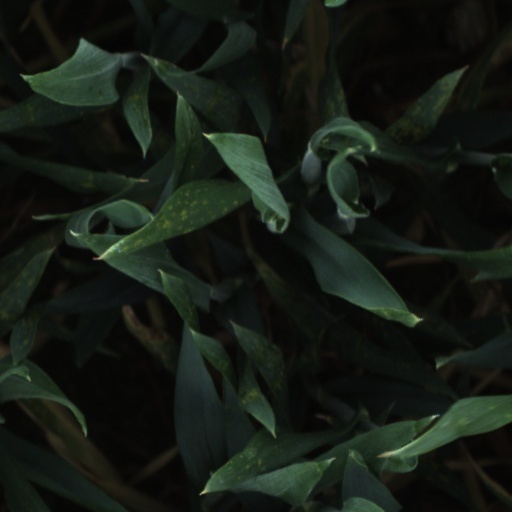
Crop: wheat